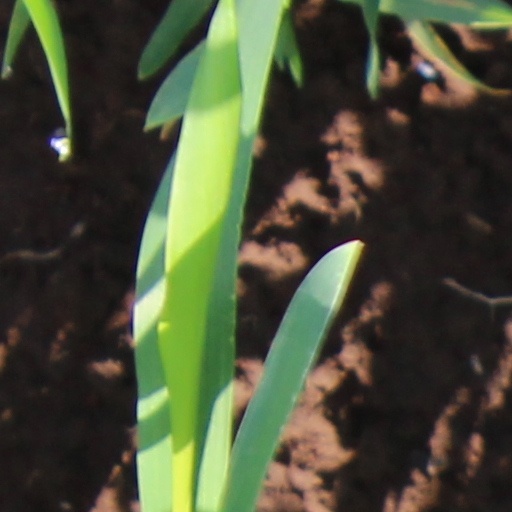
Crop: wheat